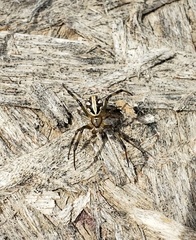
Species: Lactrodectus_hesperus